Sienna, Texas

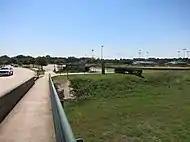
Camp Sienna - showing the baseball fields on the north side.

Zen T. C. Zheng of the "Houston Chronicle" said that Sienna has "a natural environment." The community has lakes, parks, trees, and a trail along of the frontage of the Brazos River. Sienna has a sports complex, an 18-hole championship golf course, recreational centers, an equestrian center, and water parks. The Sienna sports complex is the home to a variety of youth club sports programs, including, the Sienna Panthers Lacrosse Club which has 240 youth lacrosse players ranging from 1st grade to High School. It is also the home field for Team 91 Texas which provides elite Lacrosse for 175 players to compete nationally. The recreational centers include an amphitheater and a fitness room.